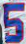
Number: 5